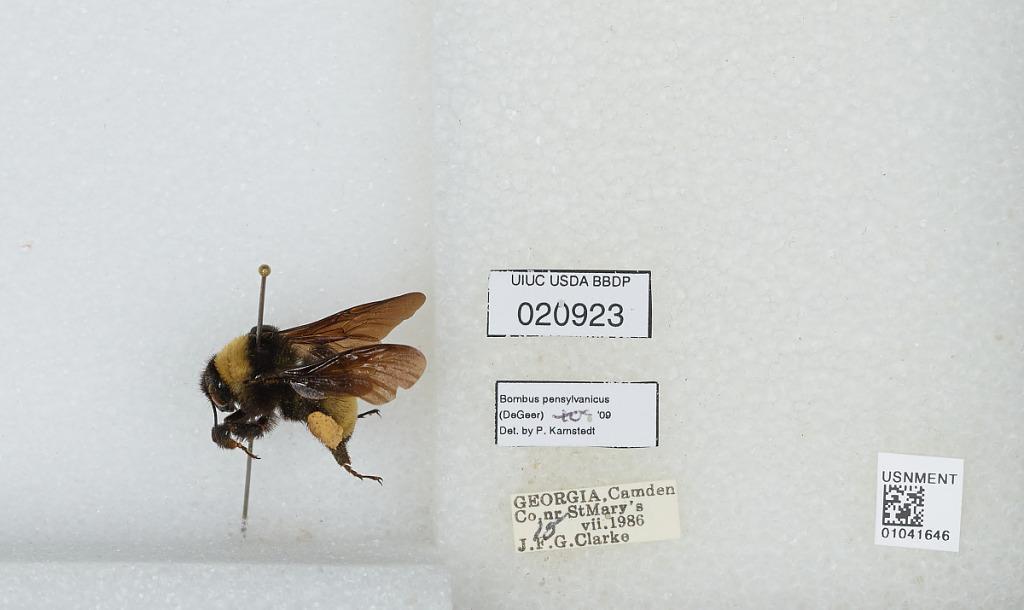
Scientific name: Bombus sp.
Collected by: J. Clarke
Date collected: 1986-7-15
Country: United States
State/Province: Georgia
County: Camden
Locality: Near St. Marys
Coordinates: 30.7364, -81.595
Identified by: Karnstedt, P.